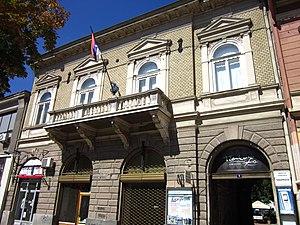
Cet article recense les monuments culturels du district de Bačka septentrionale en Serbie, dans la province autonome de Voïvodine.
La maison Halbrohr à Subotica est située à Subotica, dans la province de Voïvodine et dans le district de Bačka septentrionale, en Serbie. Elle est inscrite sur la liste des monuments culturels protégés de la République de Serbie.
Les monuments culturels protégés constituent une catégorie de monuments de Serbie inscrits sur une liste de monuments bénéficiant de la protection de l'État. Il s'agit d'une troisième catégorie de monuments protégés classés, par leur importance, après les monuments culturels d'importance exceptionnelle et les monuments culturels de grande importance.